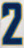
Number: 2